Drew Gooden

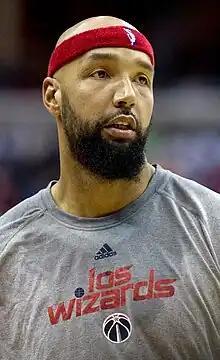
Gooden with the Washington Wizards in 2014

Andrew Melvin Gooden III (born September 24, 1981) is an American former professional basketball player who is currently a broadcaster for Monumental Sports Network. The power forward played 14 seasons in the National Basketball Association (NBA). Gooden played college basketball for the Kansas Jayhawks, where he was a consensus first-team All-American in 2002. He earned NBA All-Rookie First Team honors with the Memphis Grizzlies after they selected him in the first round of the 2002 NBA draft with the fourth overall pick.